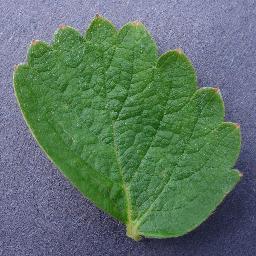
Label: Strawberry___healthy